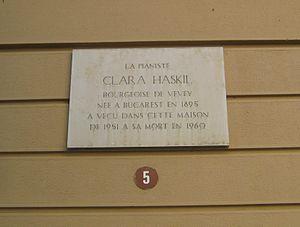
plaque sur la maison de Clara Haskil, Vevey
Clara Haskil, née le 7 janvier 1895 à Bucarest et décédée le 7 décembre 1960 à Bruxelles, est une pianiste roumaine et suisse.